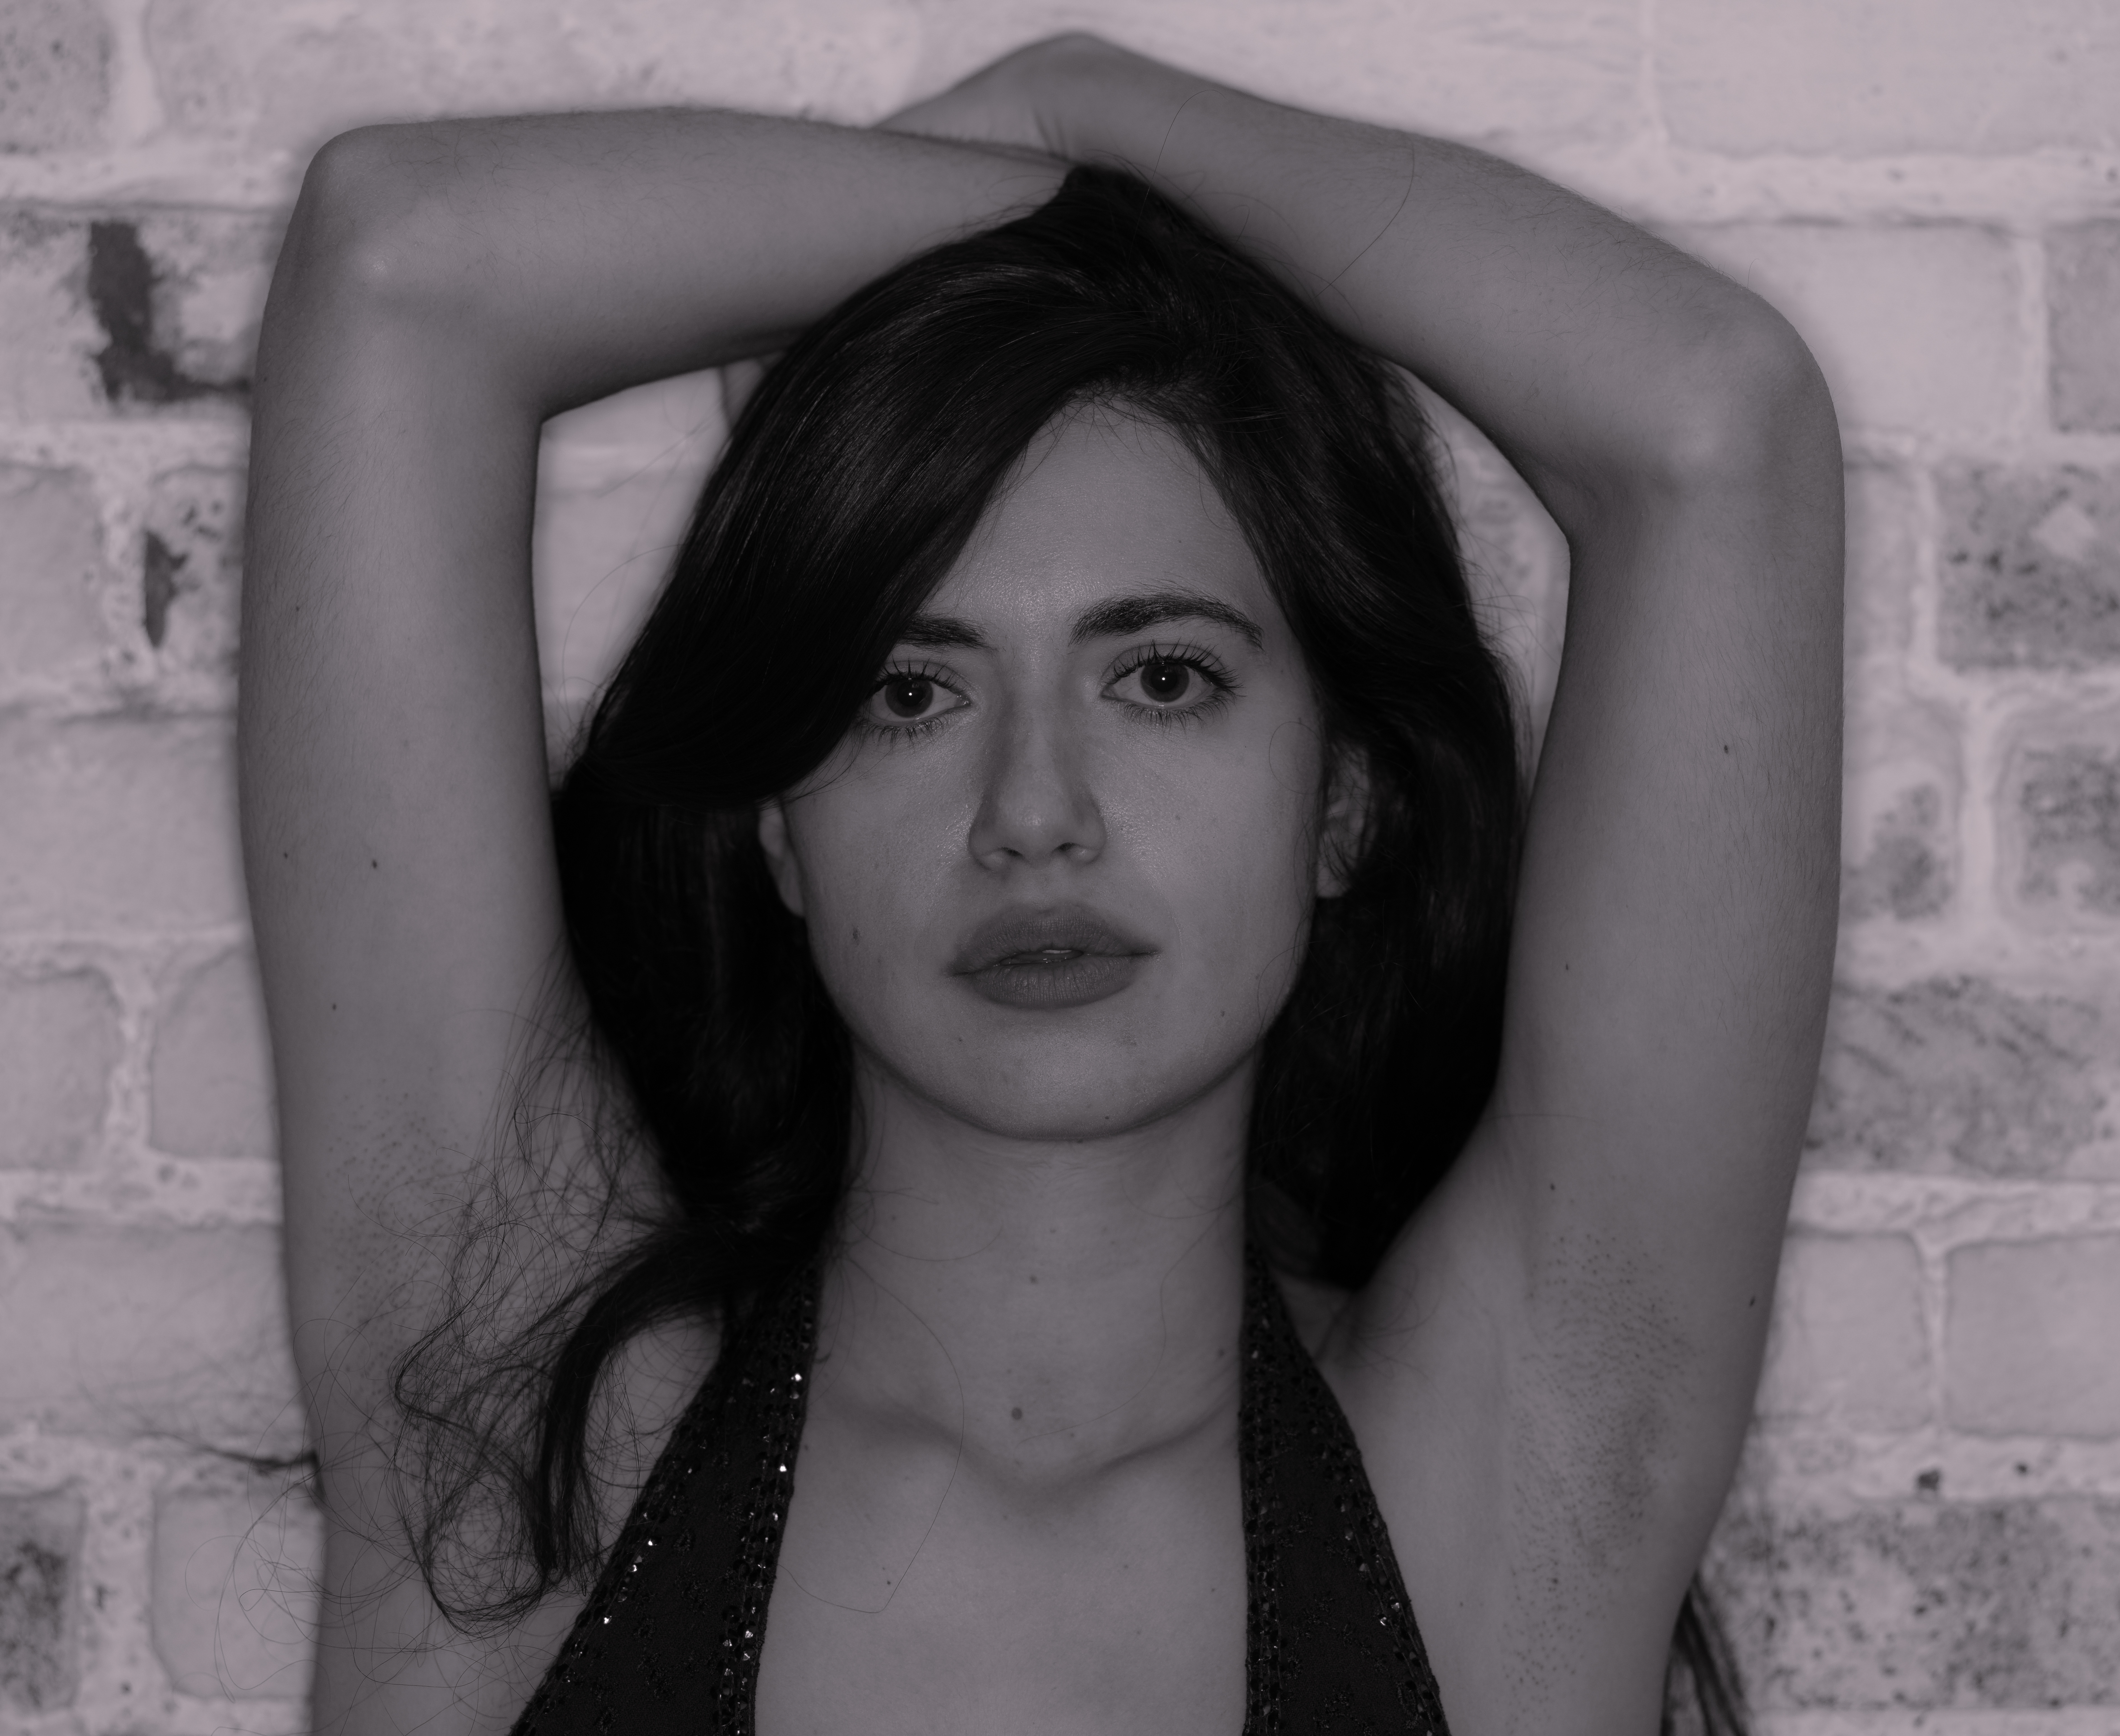
hand, person, black and white, girl, woman, white, photography, portrait, model, fashion, black, monochrome, lady, facial expression, smile, long hair, human body, black hair, face, eye, head, photograph, skin, beauty, image, organ, pentax645z, photo shoot, brown hair, monochrome photography, portrait photography, art model